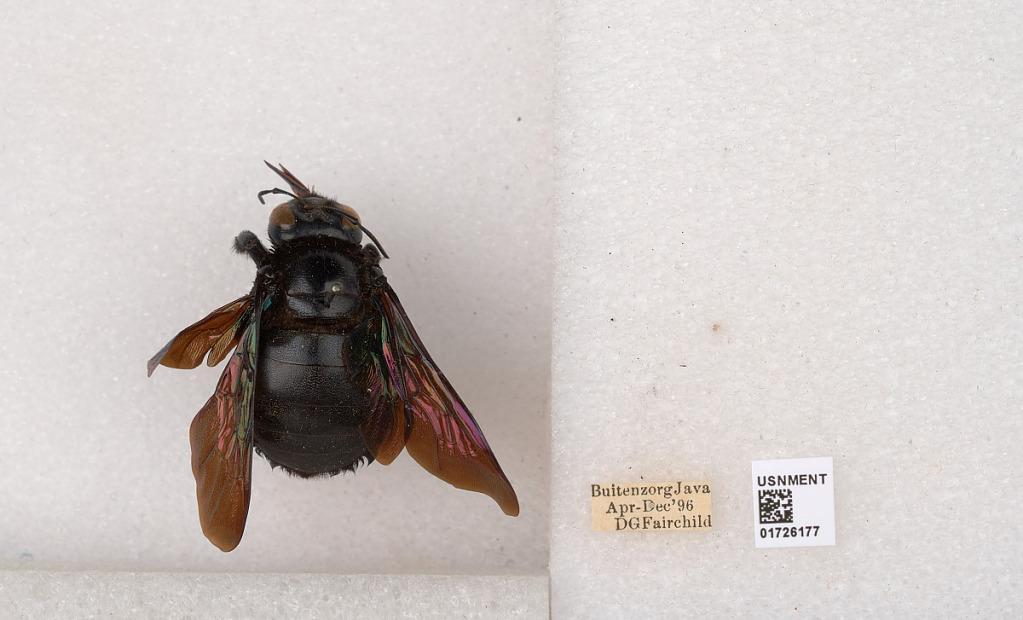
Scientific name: Xylocopa (Mesotrichia) latipes (Drury)
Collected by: D. Fairchild
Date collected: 1996-4-1
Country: Indonesia
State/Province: West Java
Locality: Buitenzorg